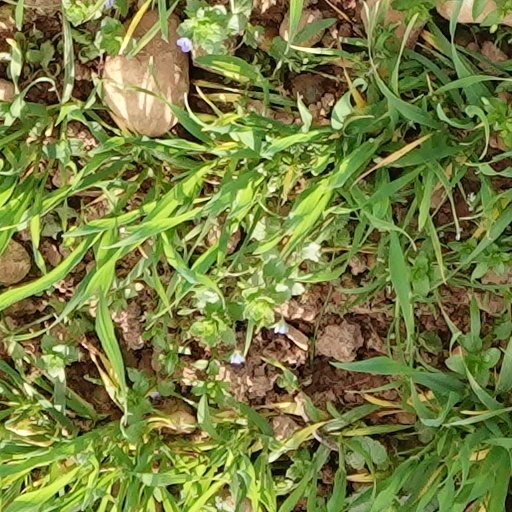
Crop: wheat